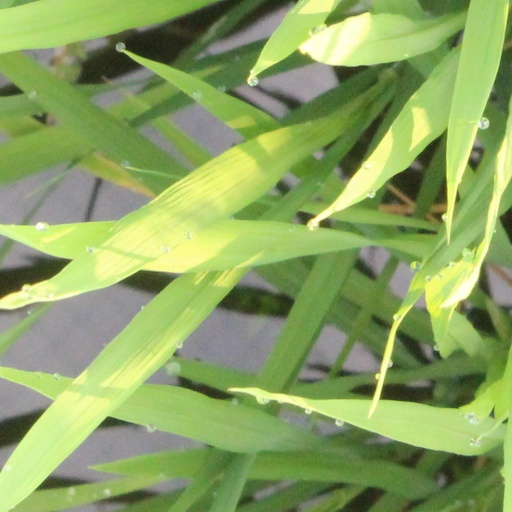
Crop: rice